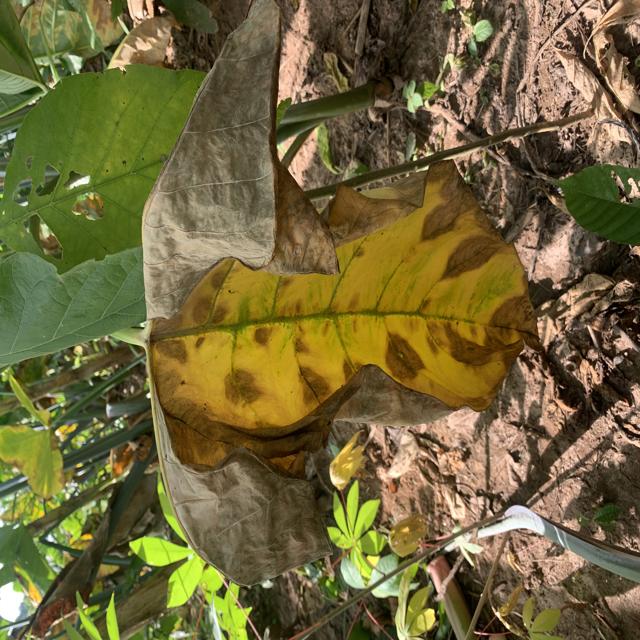
Label: Late_Blight